Hagai El-Ad

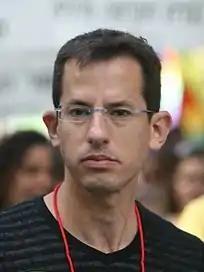
El-Ad in December of 2009

Hagai El-Ad (born October 1, 1969), is an Israeli LGBT and human rights activist who served as the director general of B'Tselem between May 2014 and June 2023. Previously, he was director of the Association for Civil Rights in Israel and the Jerusalem Open House for Pride and Tolerance.